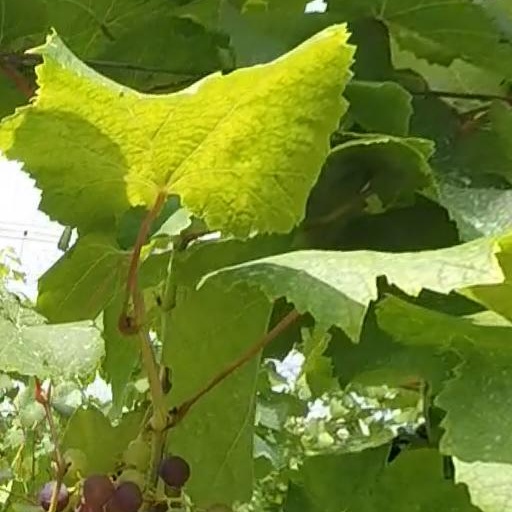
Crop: grape